Pontormo

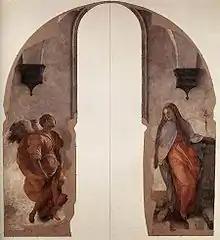
The "Annunciation", fresco

In the years between the SS Annunziata and San Michele "Visitation"s, Pontormo took part in the fresco decoration of the salon of the Medici country villa at Poggio a Caiano (1519–20), 17 km NNW of Florence. There he painted frescoes in a pastoral genre style, very uncommon for Florentine painters; their subject was the obscure classical myth of "Vertumnus and Pomona" in a lunette.